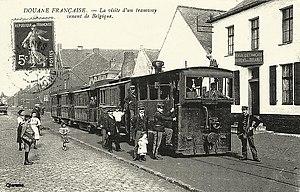
Carte postale Titre